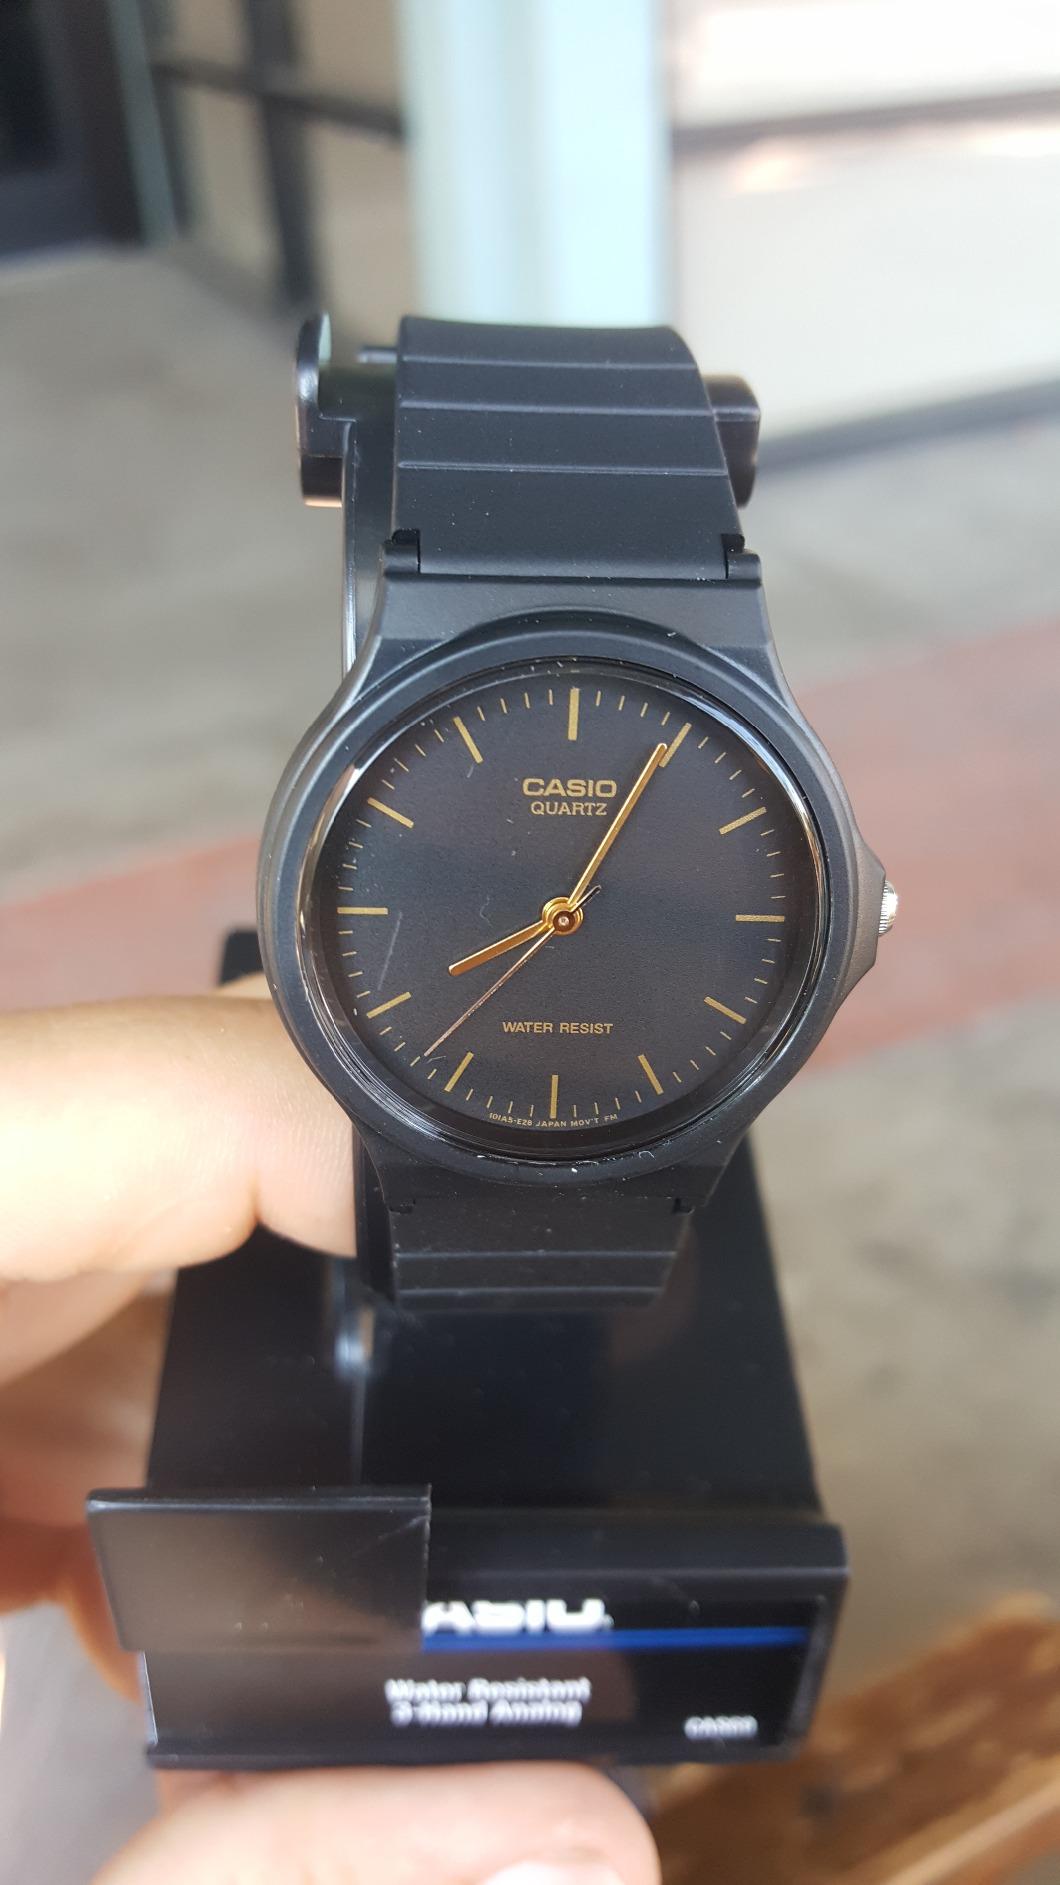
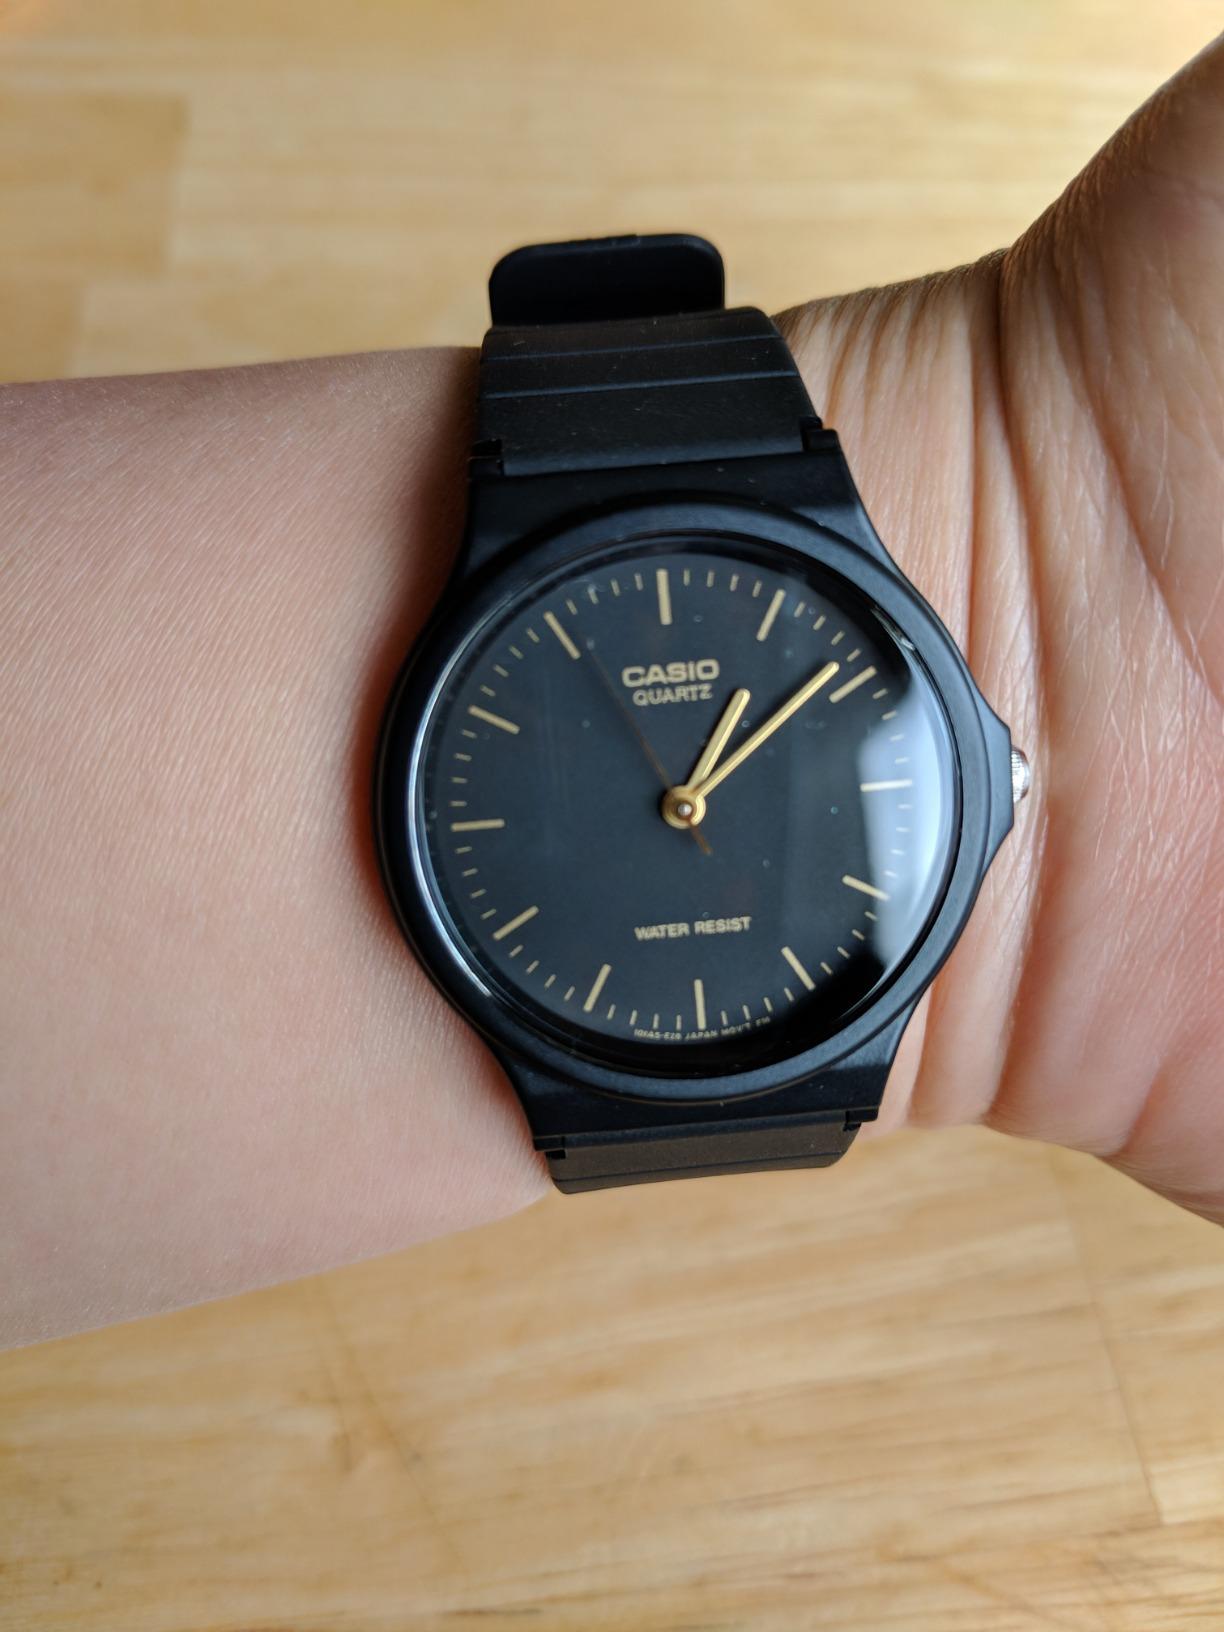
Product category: accessories_watch
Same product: yes